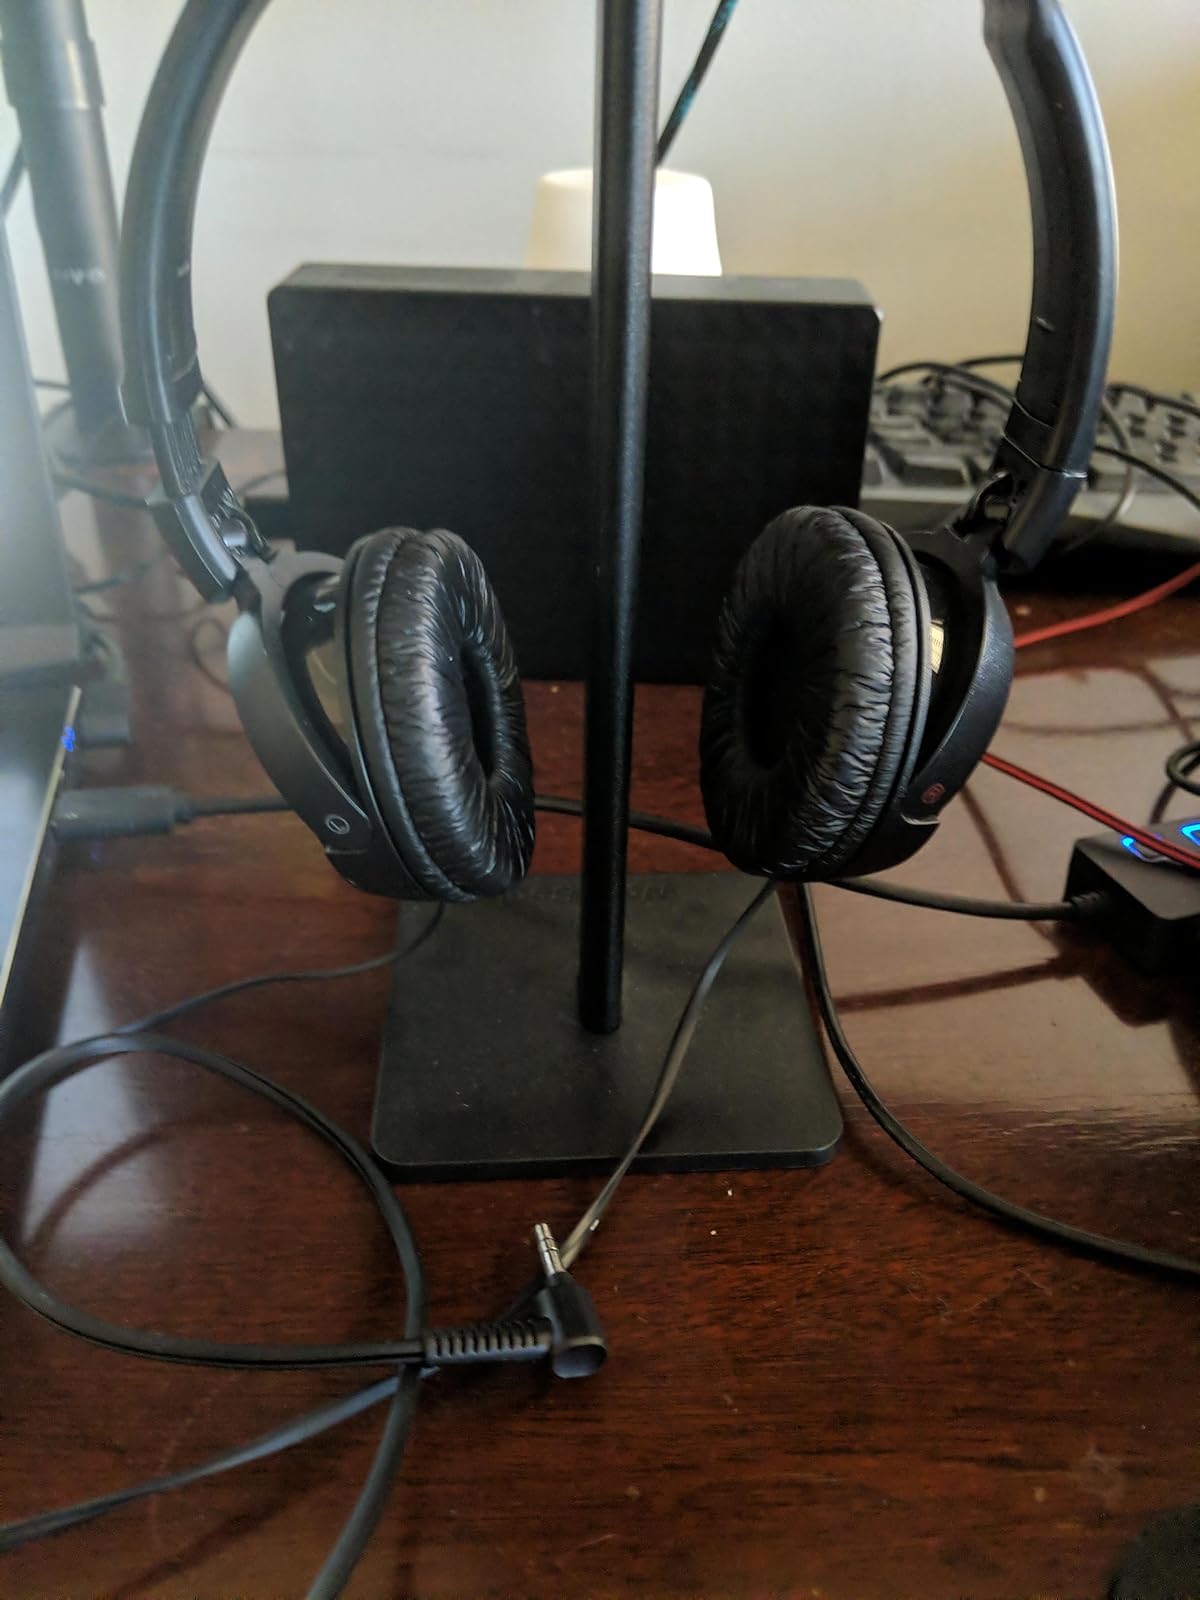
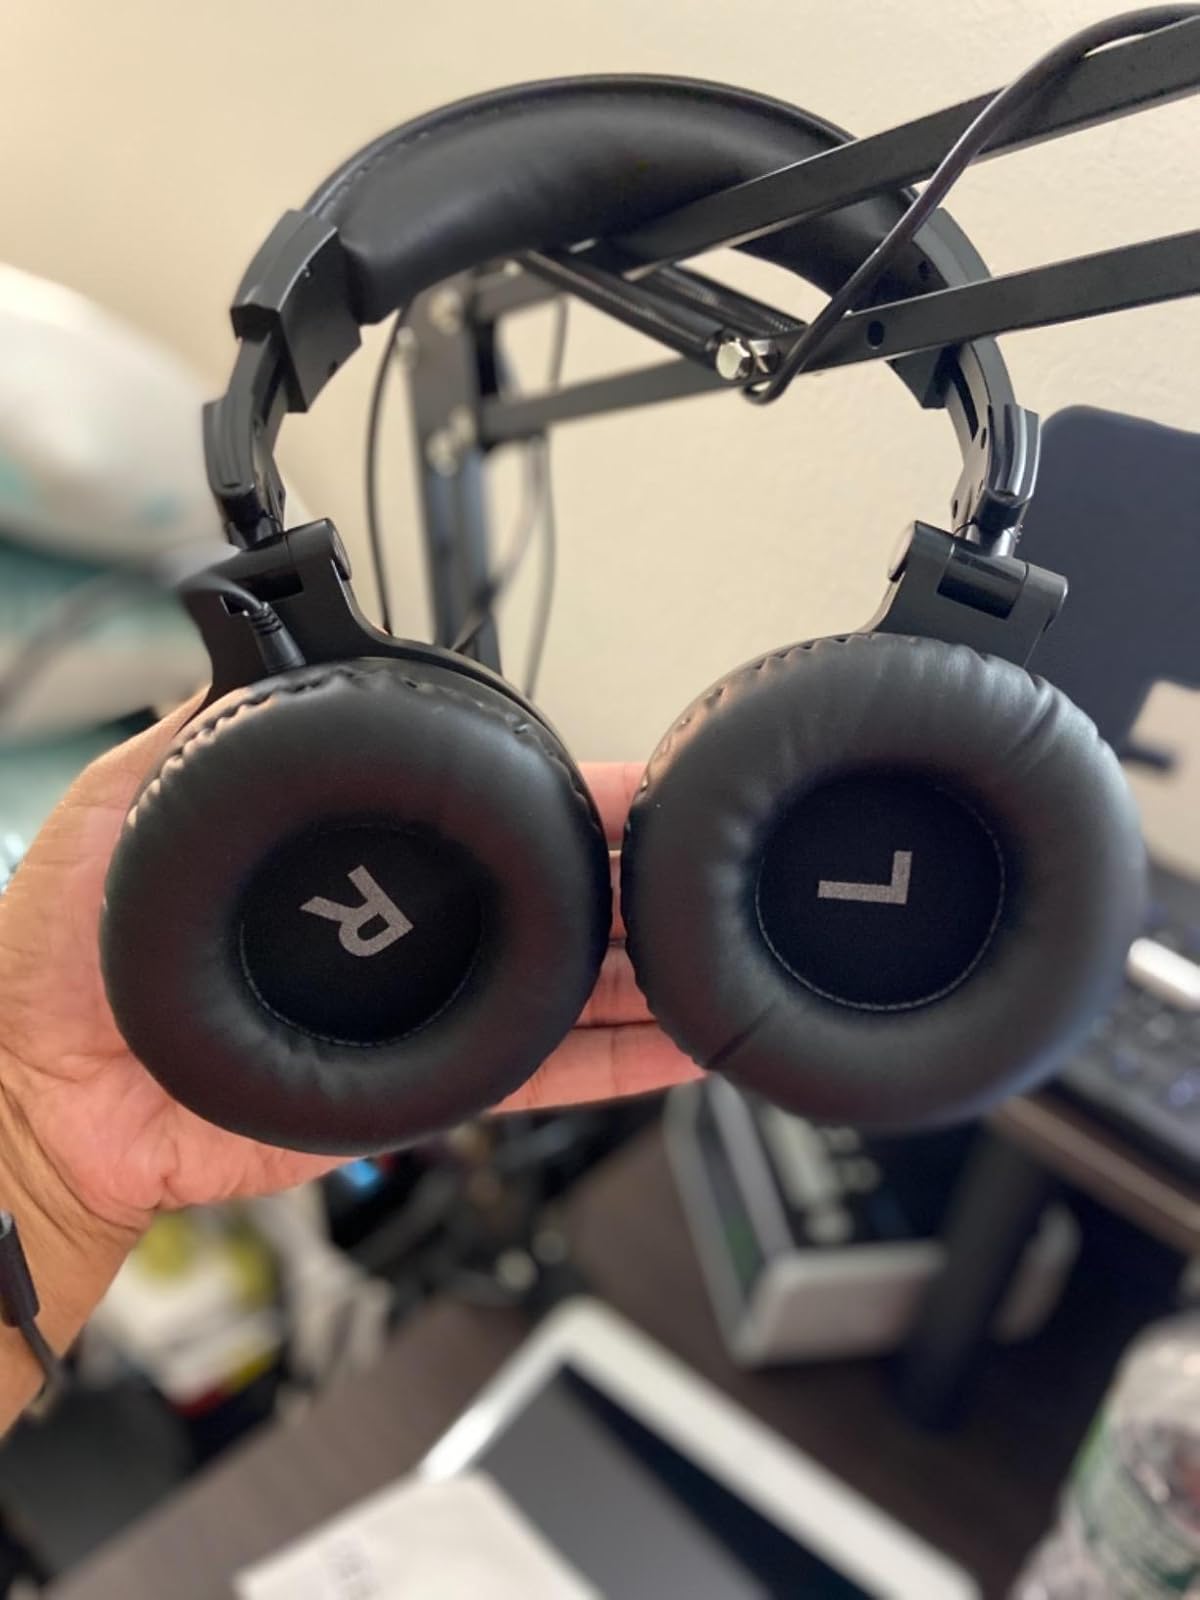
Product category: headphones
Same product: no